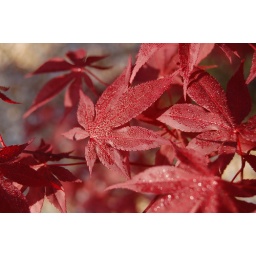
Morning dew on the flowers and trees in my yard in Grovetown, Ga